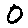
Label: 0